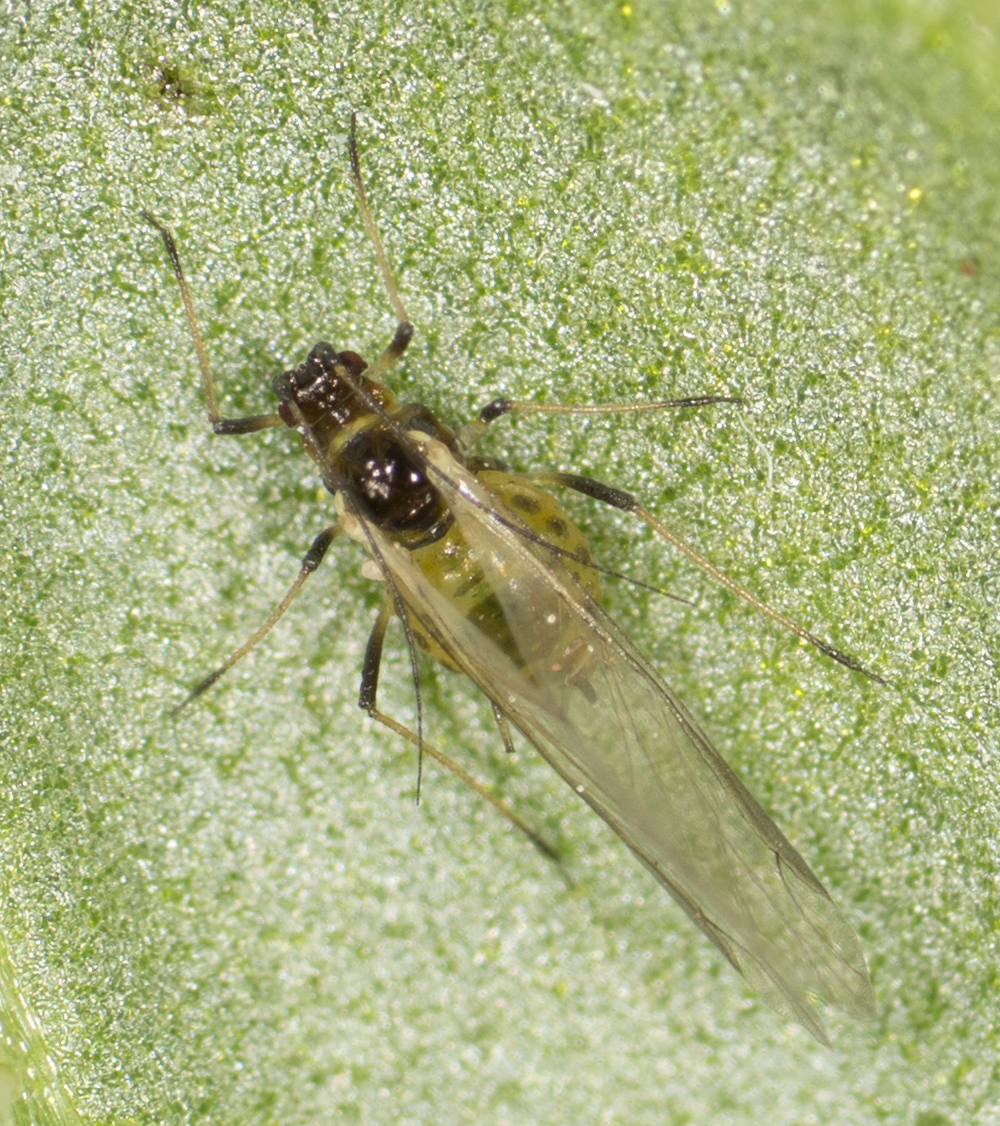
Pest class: green_peach_aphid